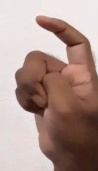
ASL sign: X